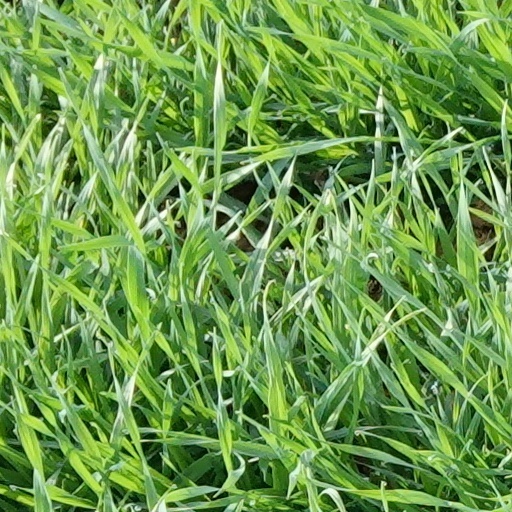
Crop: wheat